Grindelwald

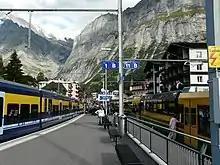
Grindelwald railway station with a BOB train (left) and a WAB train (right), looking towards the terminus

Between 1981 and 2010, Grindelwald had an average of 145.4 days of rain or snow per year and on average received of precipitation. The wettest month was August during which time Grindelwald received an average of of rain or snow. During this month there was precipitation for an average of 14.4 days. The month with the most days of precipitation was June, with an average of 14.8, but with only of rain or snow. The driest month of the year was February with an average of of precipitation over 9.7 days.